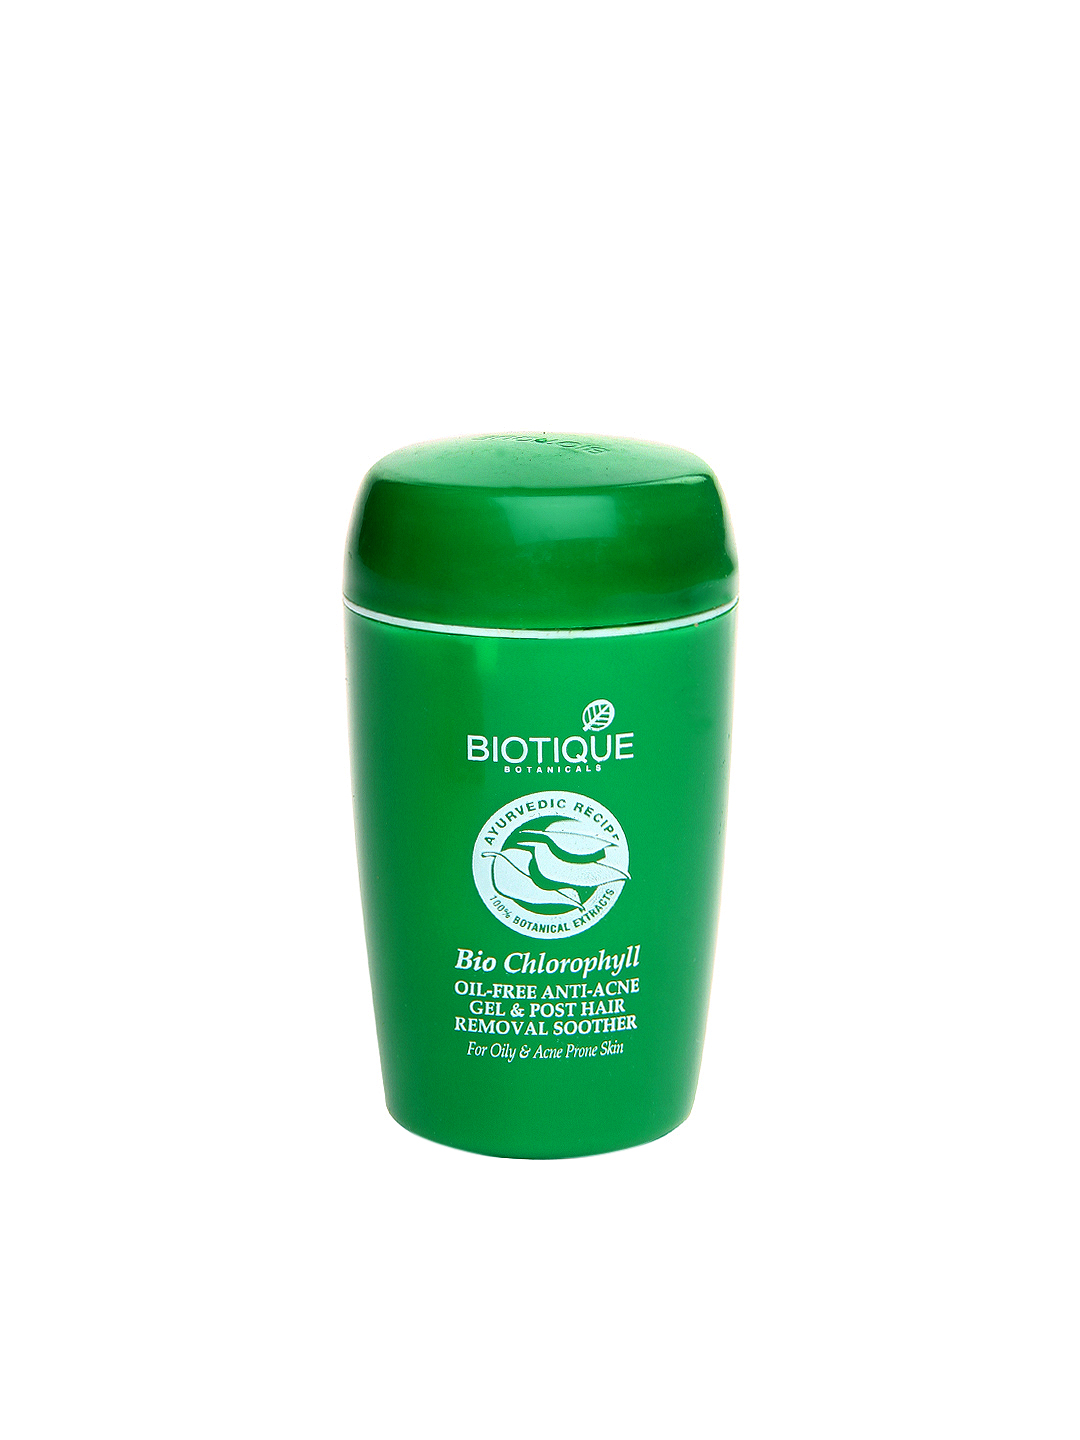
Biotique Bio Chlorophyll Oil-Free Anti-Acne Gel
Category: Personal Care / Skin / Face Serum and Gel
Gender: Women
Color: Green
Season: Spring 2017
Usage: Casual